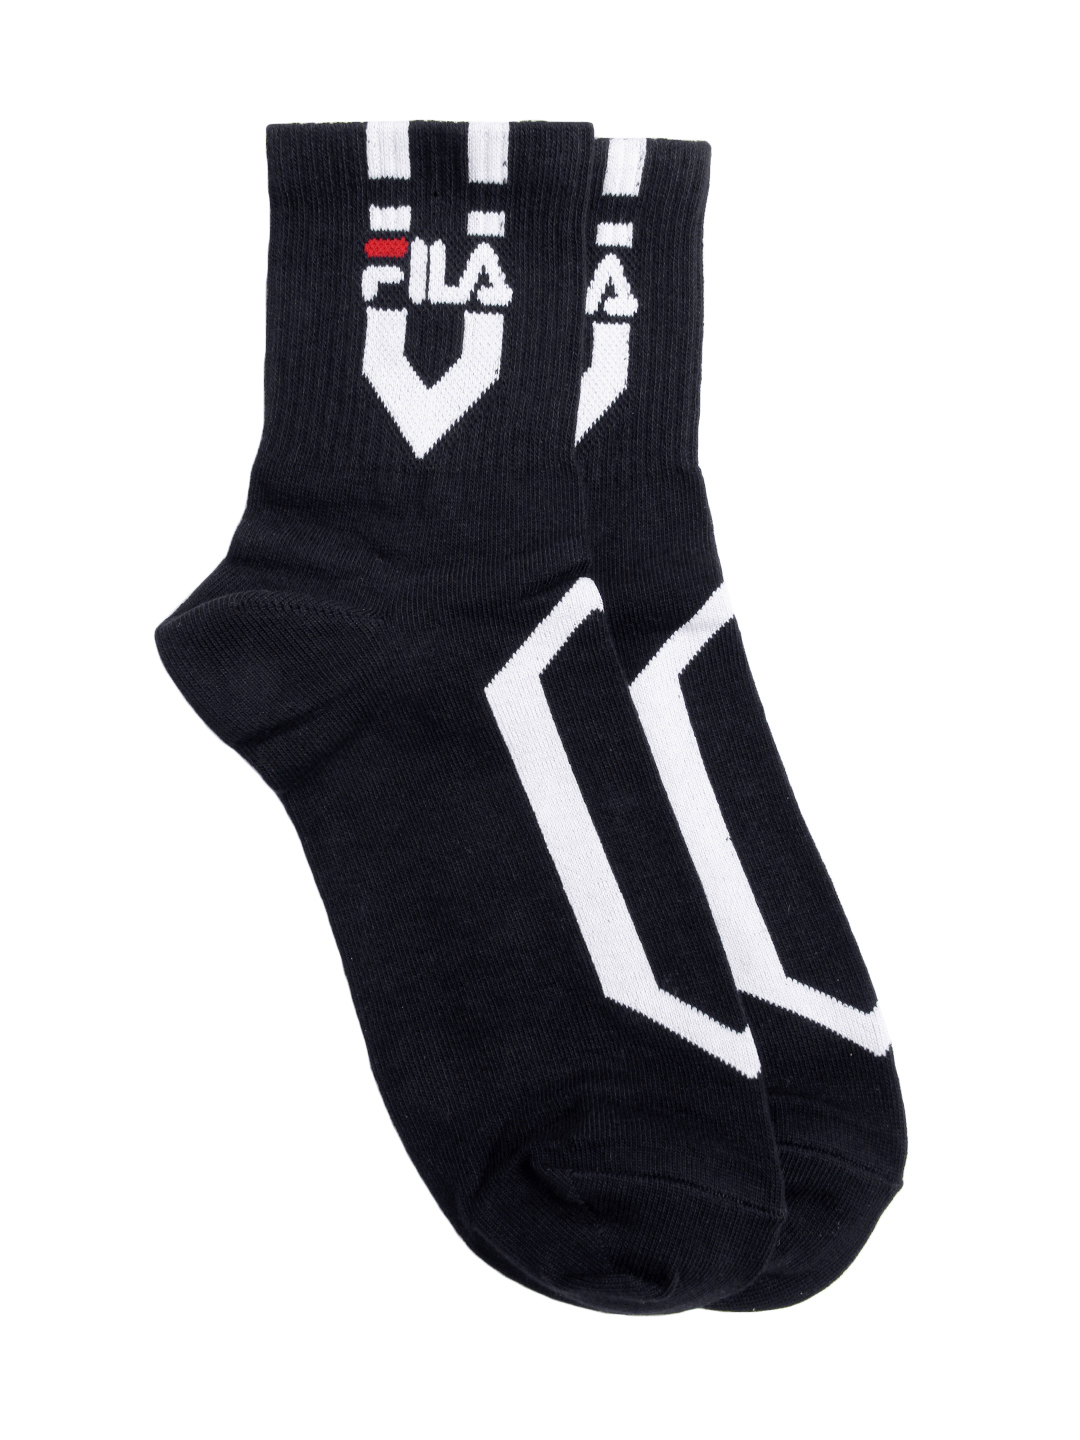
Fila Men Dark Blue Ankle Socks
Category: Accessories / Socks / Socks
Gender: Men
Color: Blue
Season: Fall 2012
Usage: Casual